Denny Miller

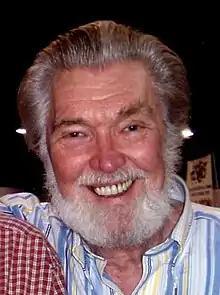
Denny Miller in 2007

Denny Scott Miller (born Dennis Linn Miller; April 25, 1934 – September 9, 2014) was an American actor, perhaps best known for his regular role as Duke Shannon on "Wagon Train", his guest-starring appearances on "Gilligan's Island" and "Charlie's Angels", and his 1959 film role as Tarzan.